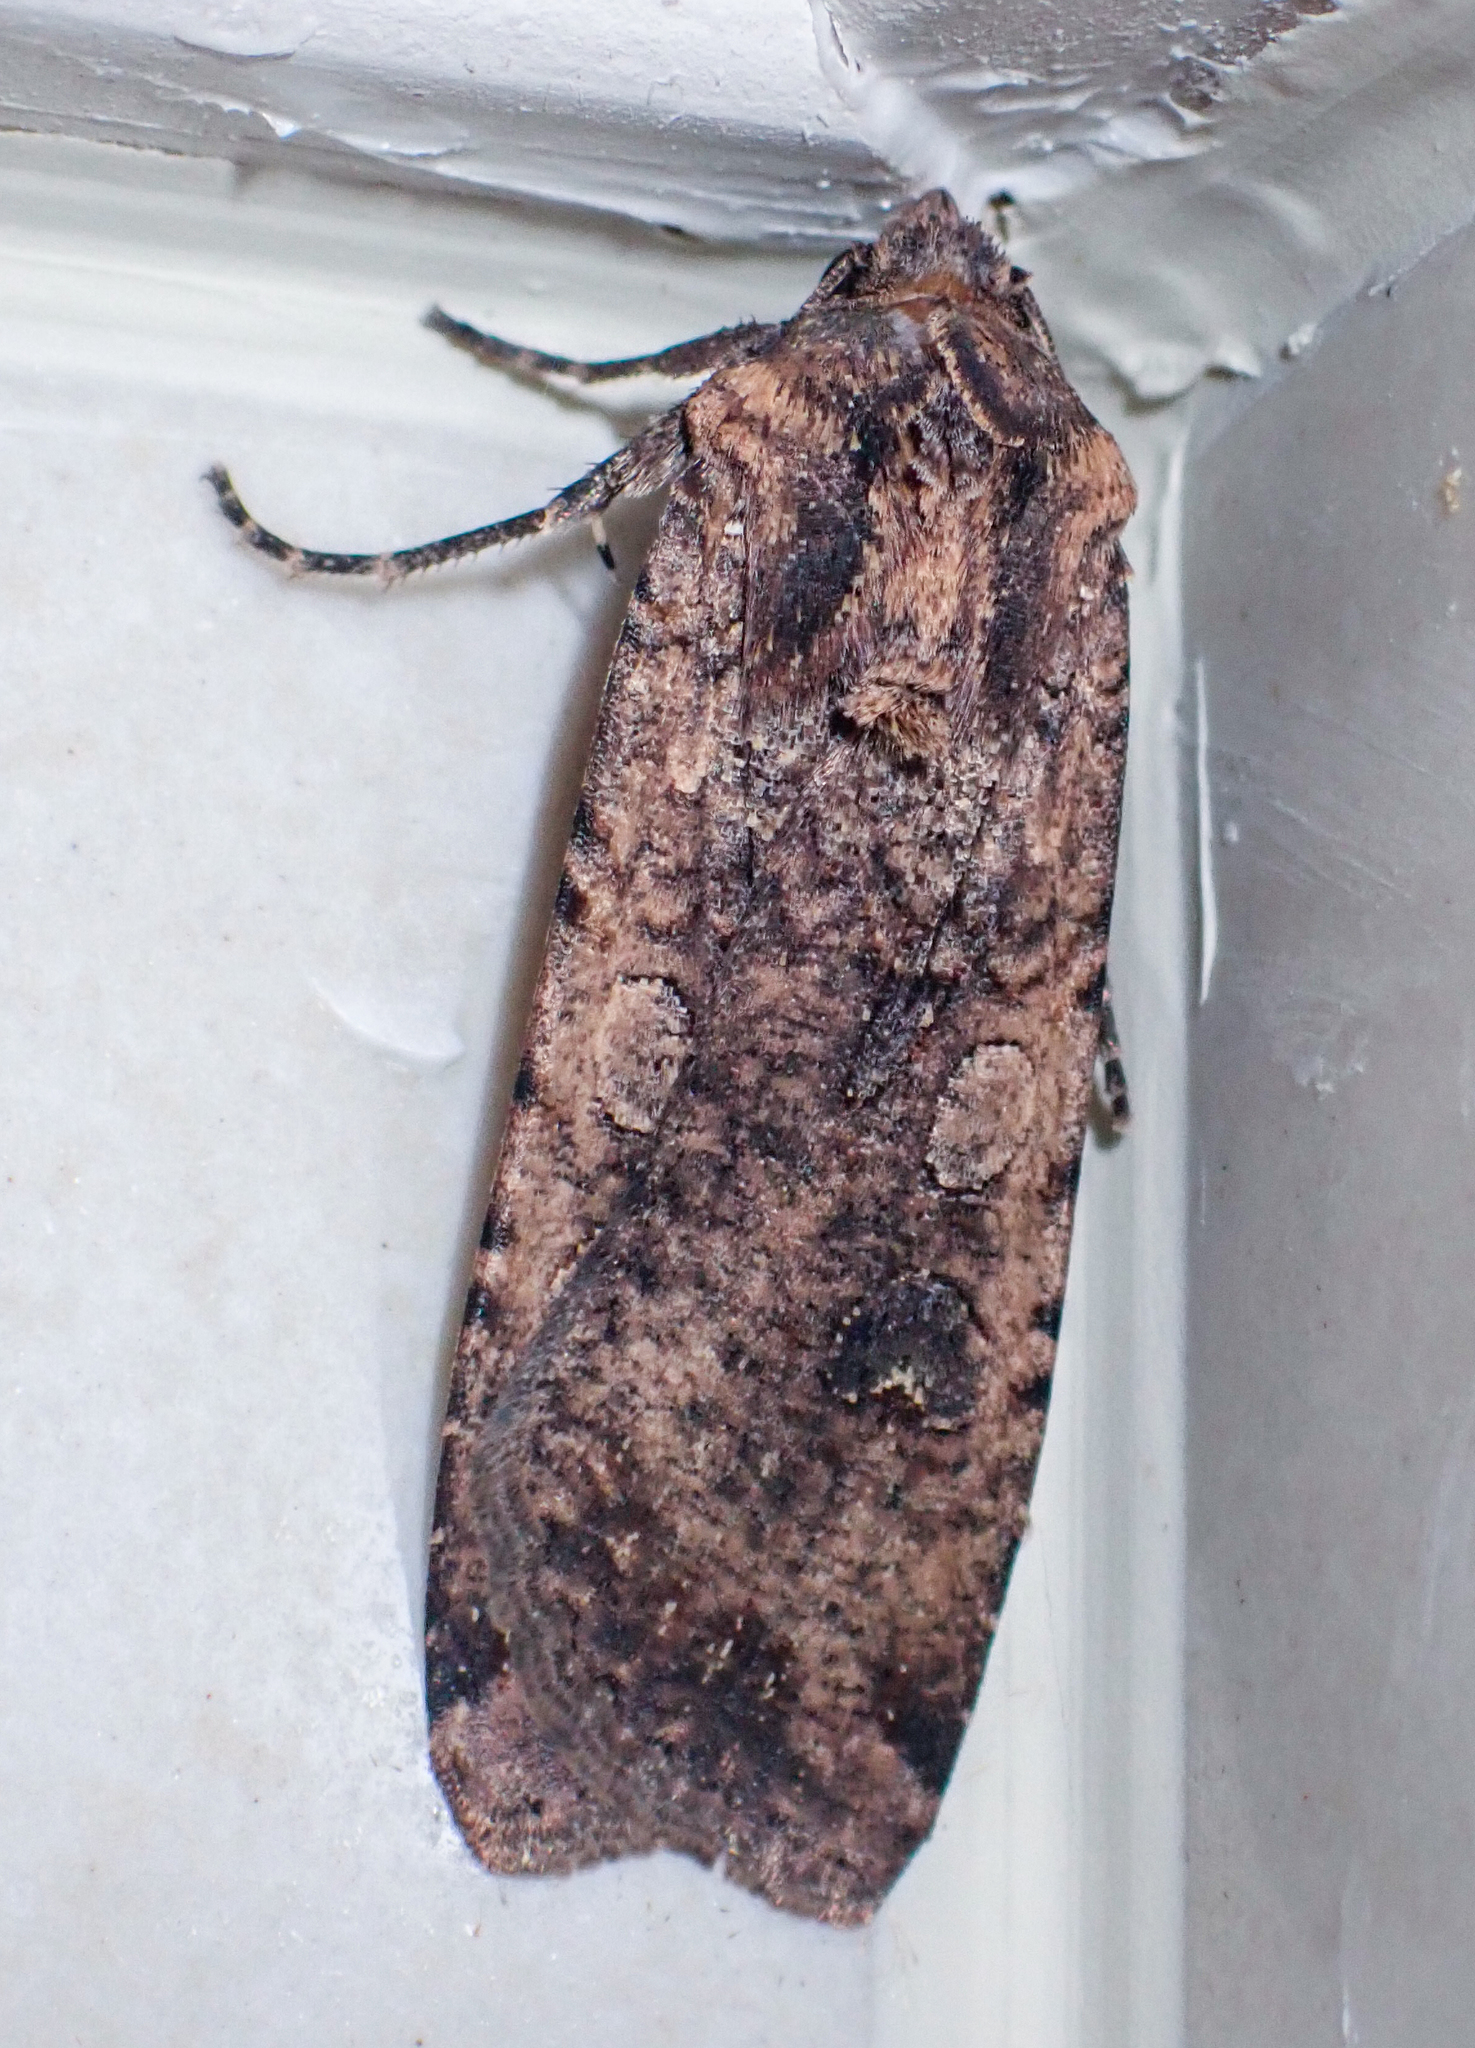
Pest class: cutworms